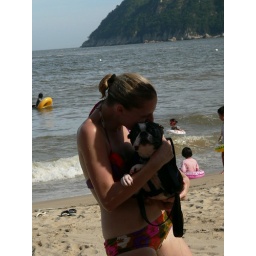
Stinky canine + salt water Frisbee game = no traumatic bath necessary (photo by our friend Jake)